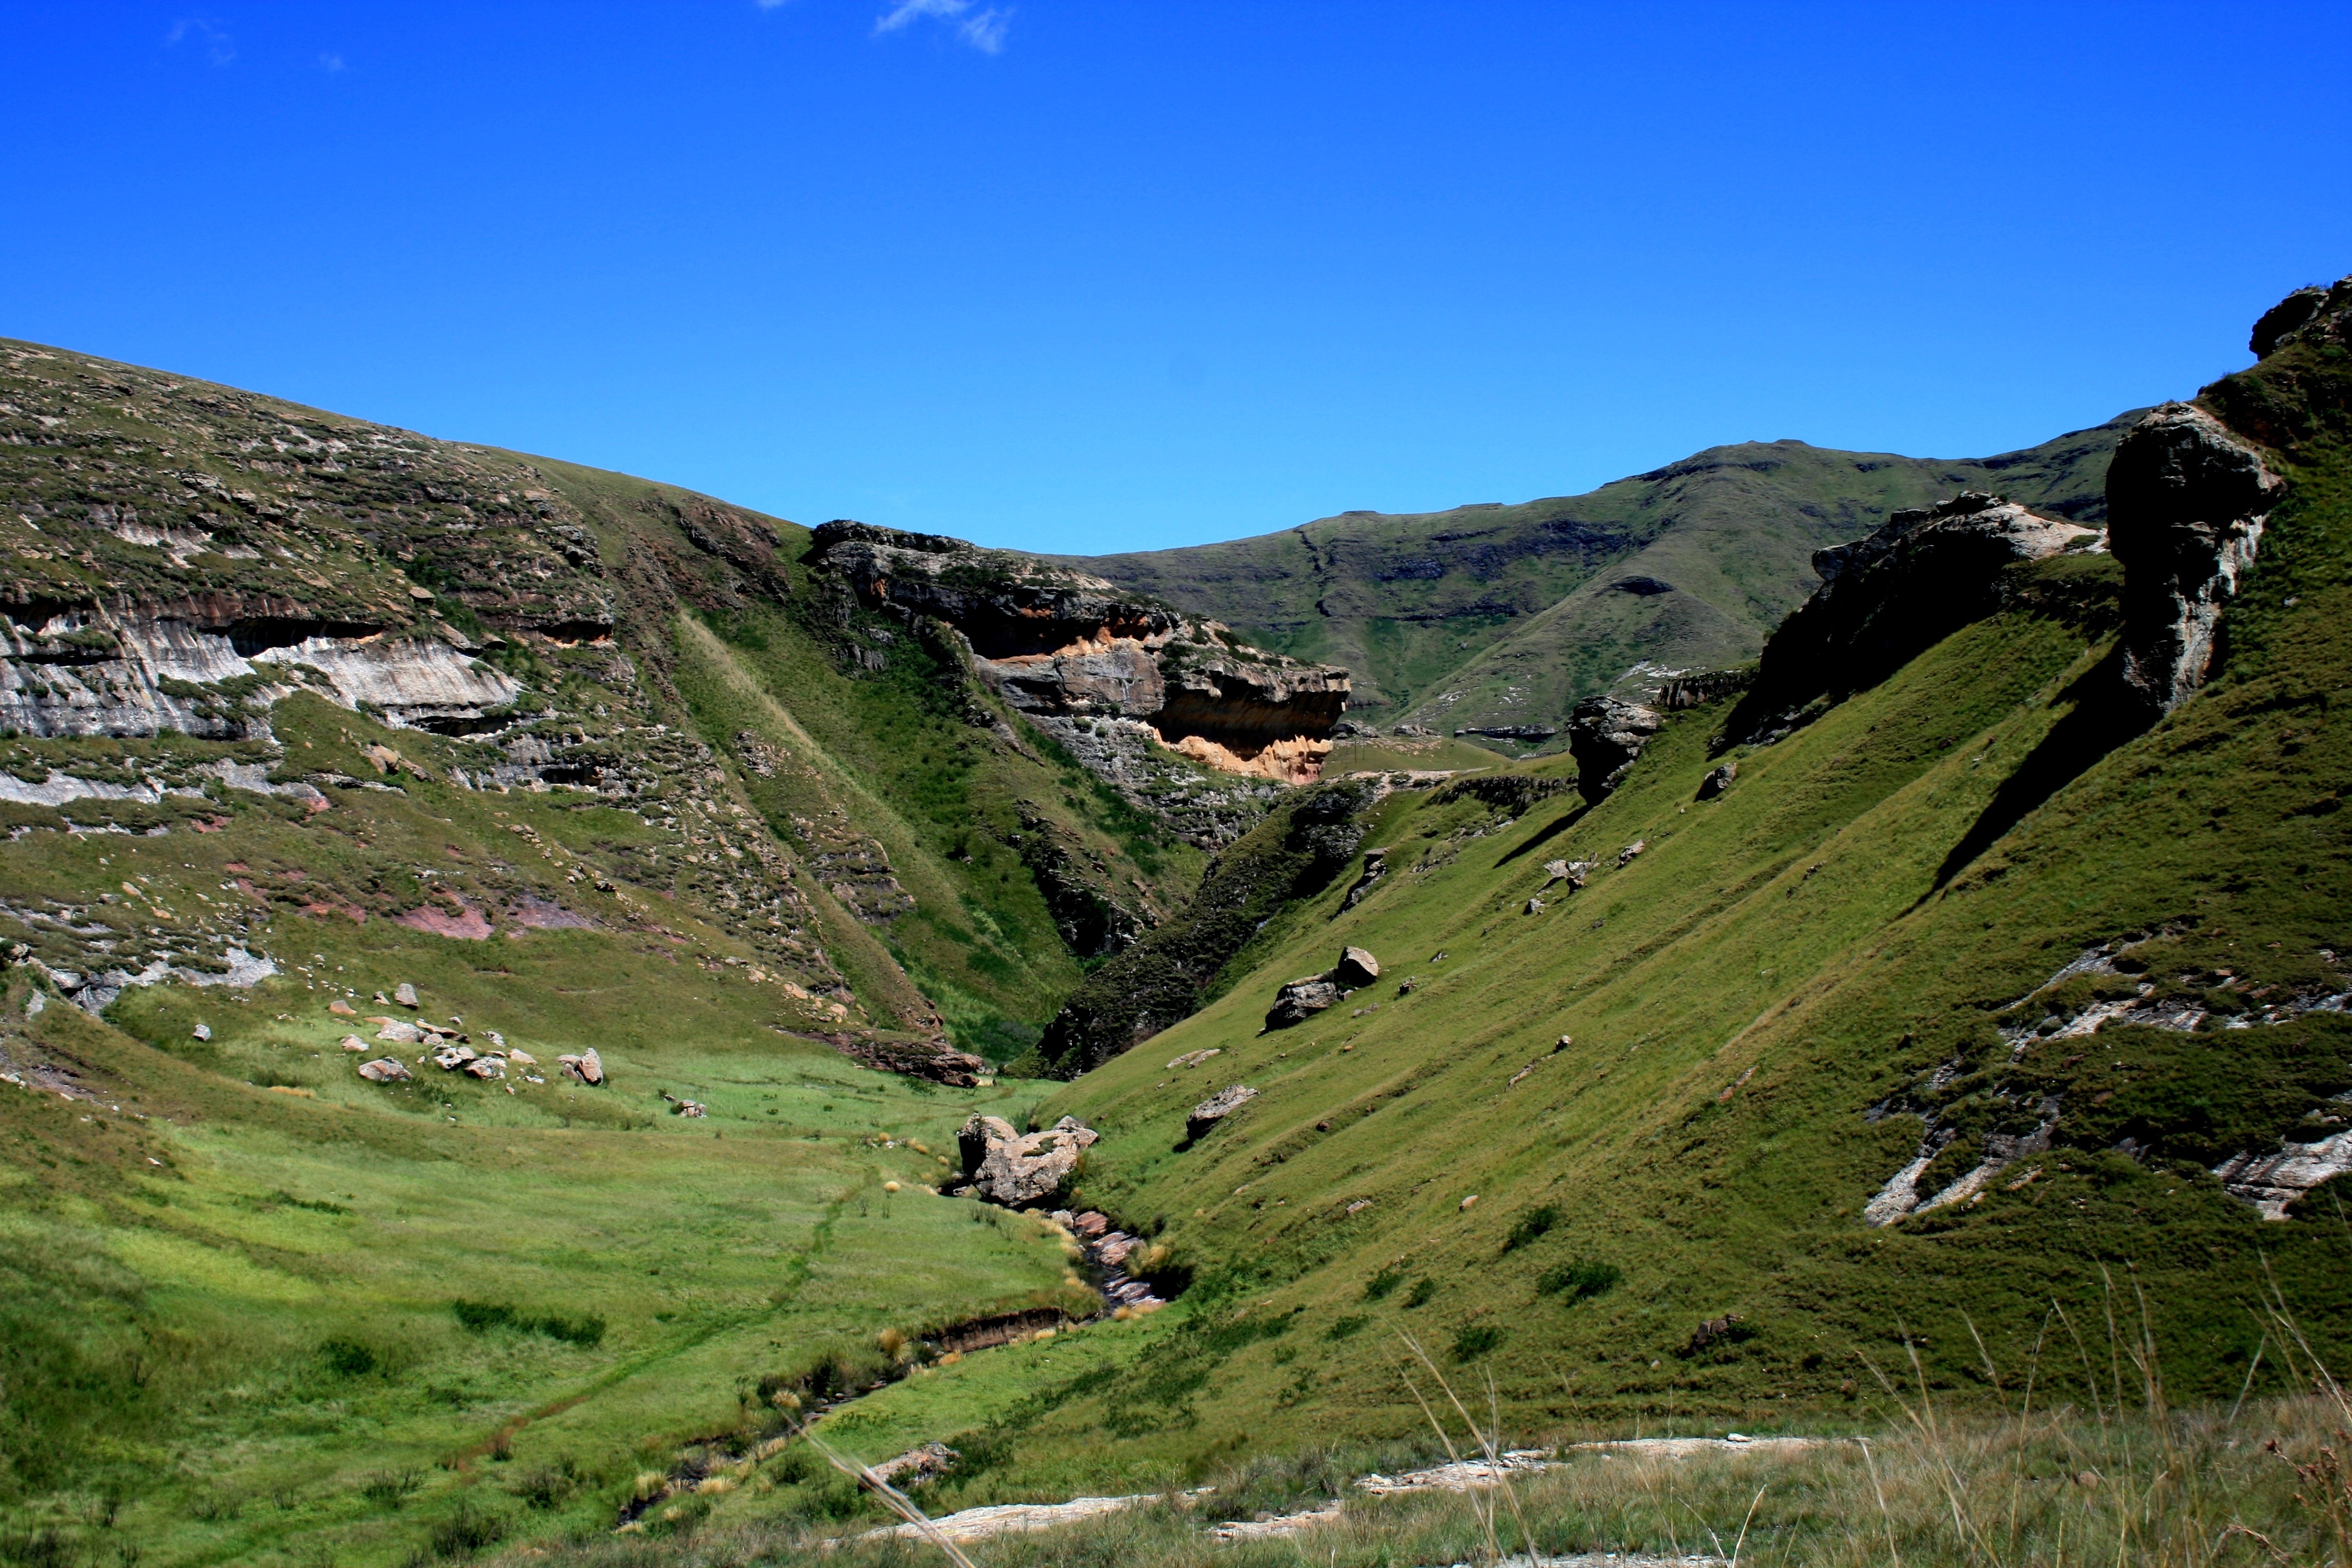
landscape, grass, wilderness, walking, mountain, sky, hiking, meadow, hill, adventure, valley, mountain range, summer, highland, terrain, ridge, rocks, mountains, alps, backpacking, ravine, plateau, fell, loch, slopes, landform, mountain pass, cleft, geographical feature, mountainous landforms, very green